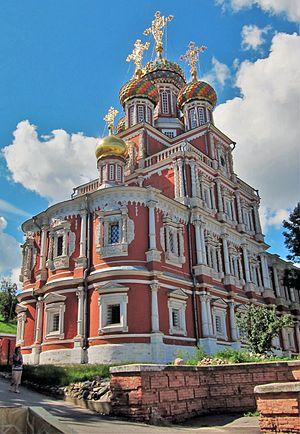
Le baroque Stroganov est le nom donné à une tendance architecturale de certains édifices de baroque russe à la fin du XVIIᵉ siècle et au début du XVIIIᵉ siècle, édifiés, soit à la demande de l'industriel Grigori Dmitrievitch Stroganov, soit en suivant un style semblable.
Le baroque russe désigne les différents styles baroques qui sont apparus en architecture, dans l'empire russe, à la fin du XVIIᵉ siècle et au début du XVIIIᵉ siècle: